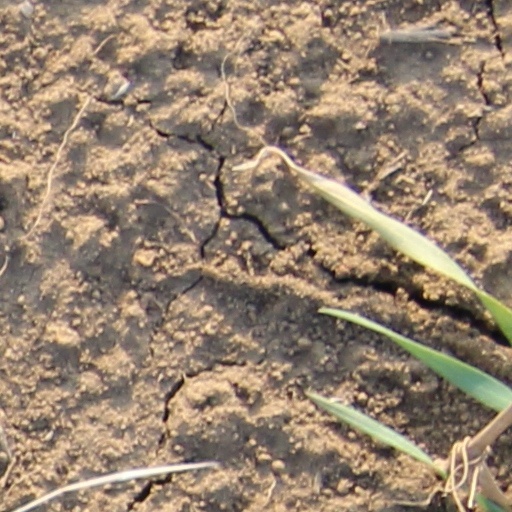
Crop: wheat